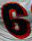
Number: 6